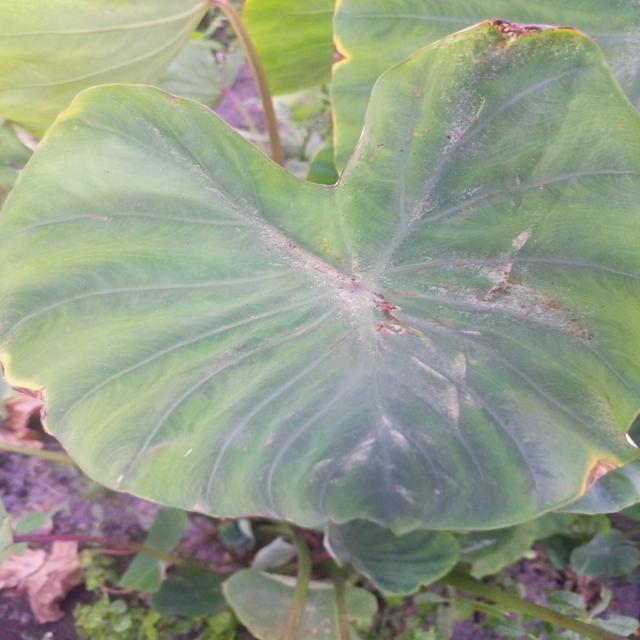
Label: Early_Blight